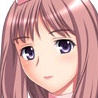
Portrait style: Anime Portrait